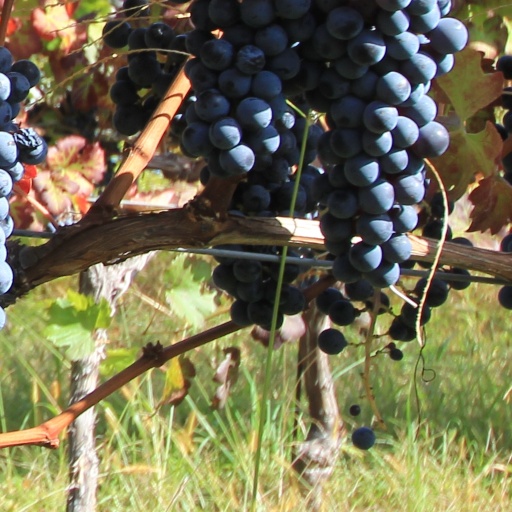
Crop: grape